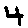
Label: 4